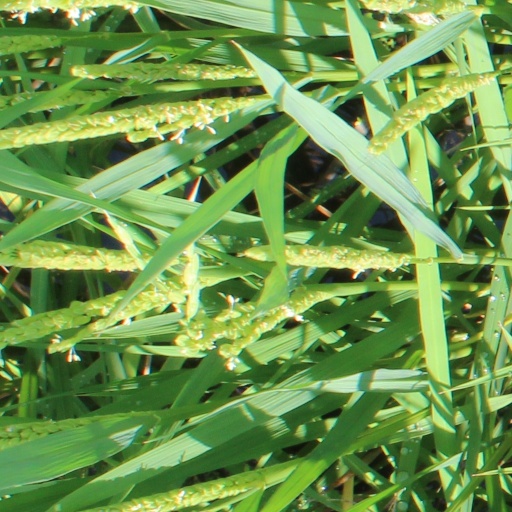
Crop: rice